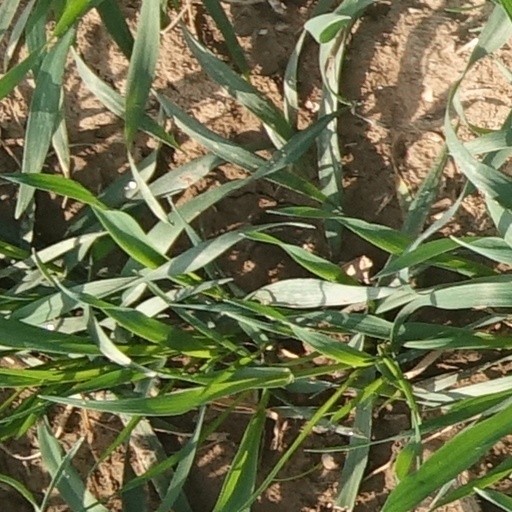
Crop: wheat